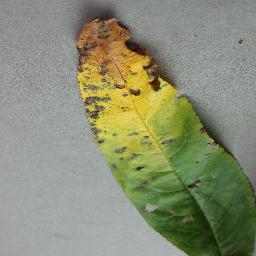
Label: Peach___Bacterial_spot